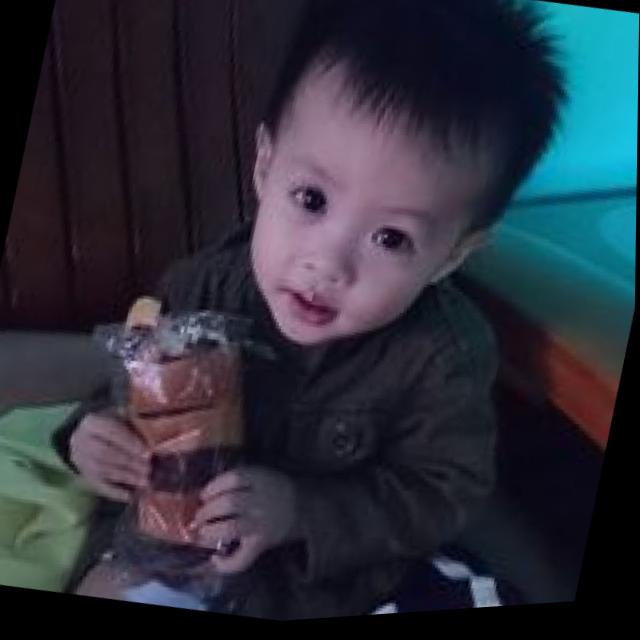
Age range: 0-12